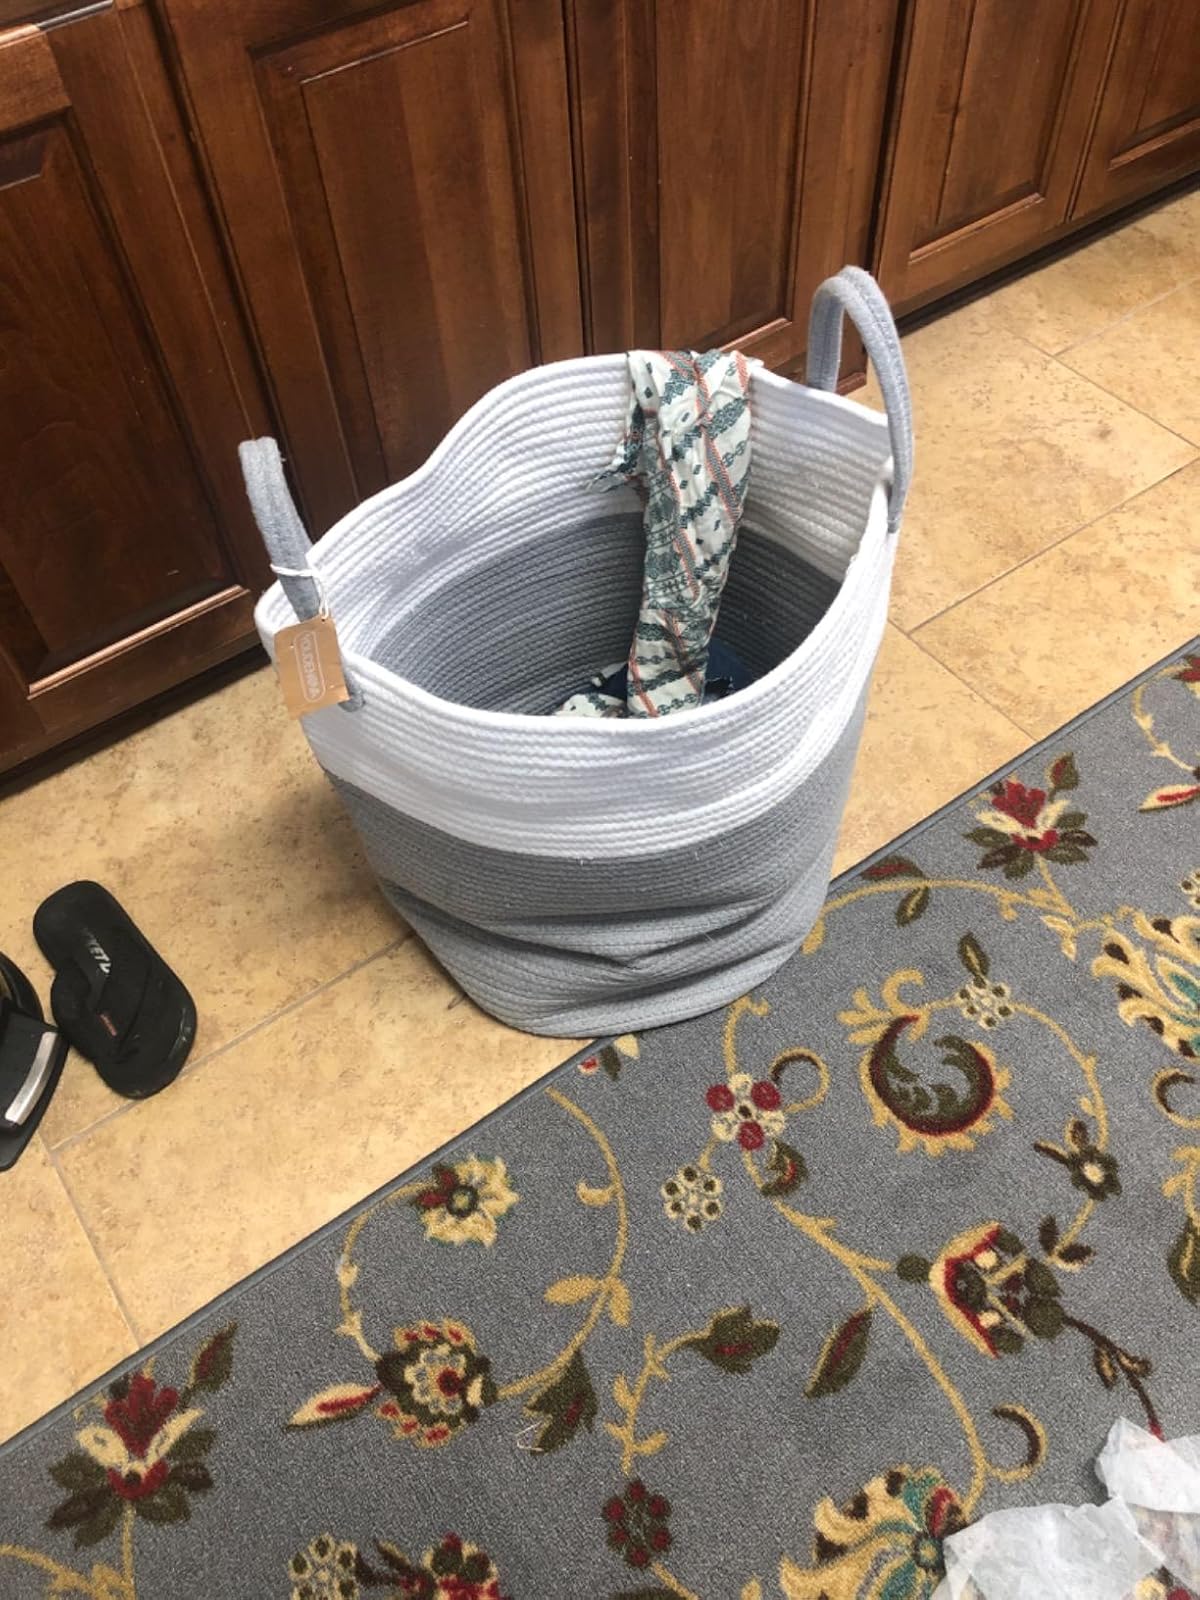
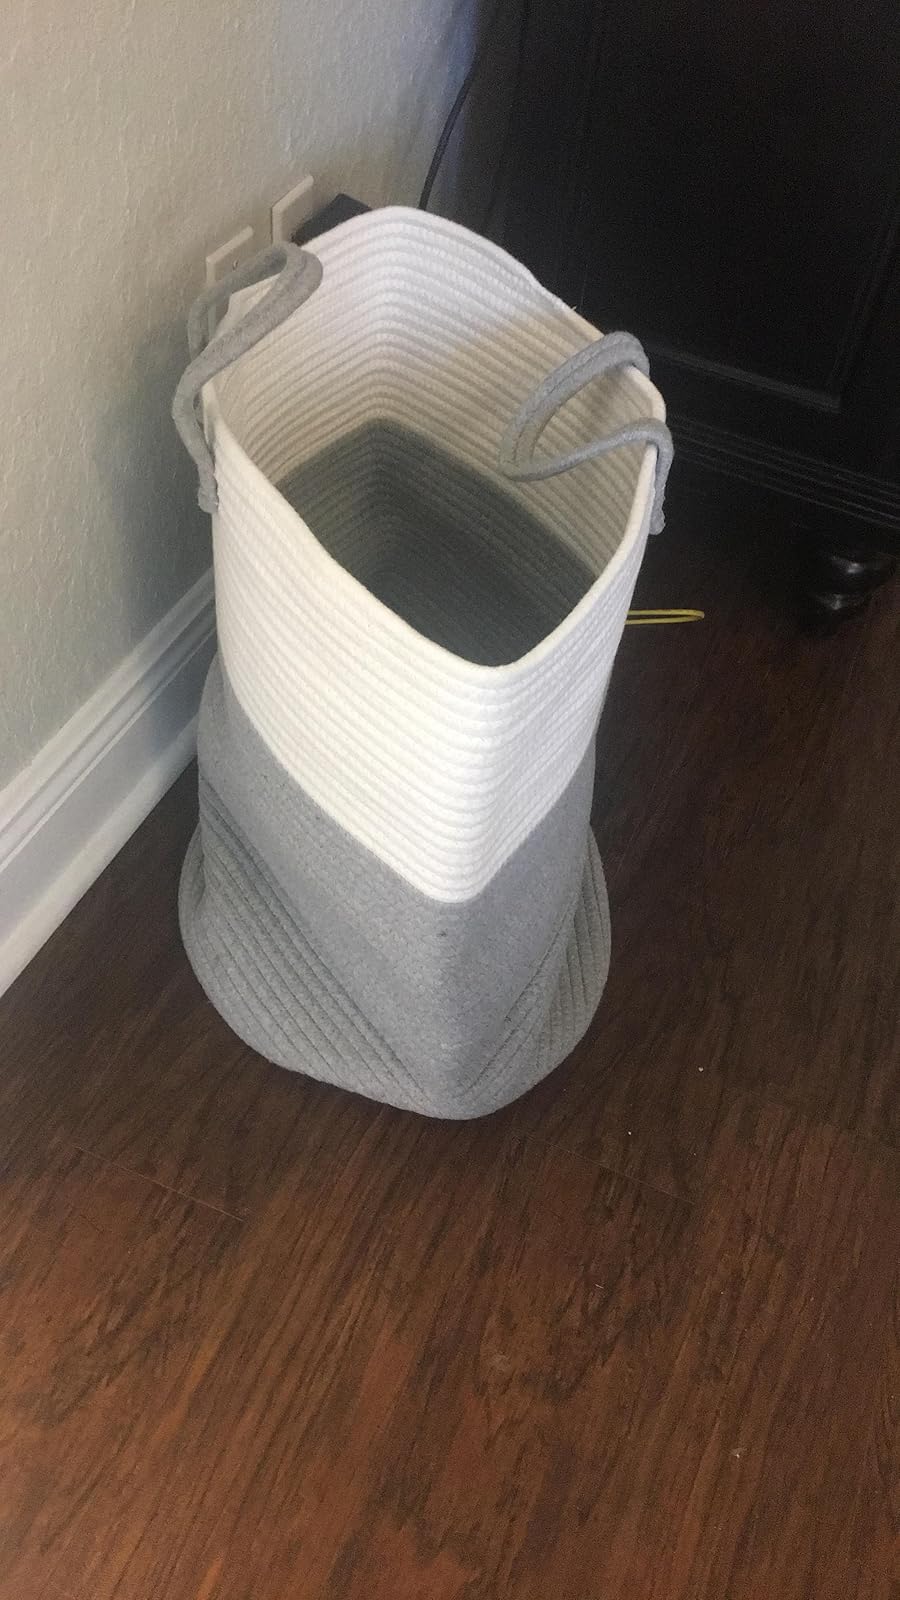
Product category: items_hamper
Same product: yes